The Magic Flute (2006 film)

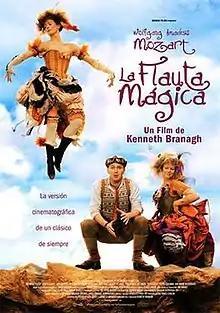
Spanish release poster

The Magic Flute is a 2006 romantic fantasy film directed by Kenneth Branagh, adapted from Wolfgang Amadeus Mozart's singspiel "Die Zauberflöte". An international co-production between France and the United Kingdom, it was produced by Idéale Audience and in association with UK's Peter Moores Foundation.